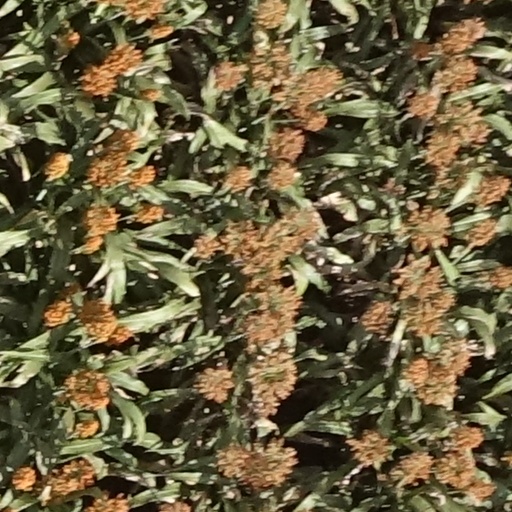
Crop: sorghum